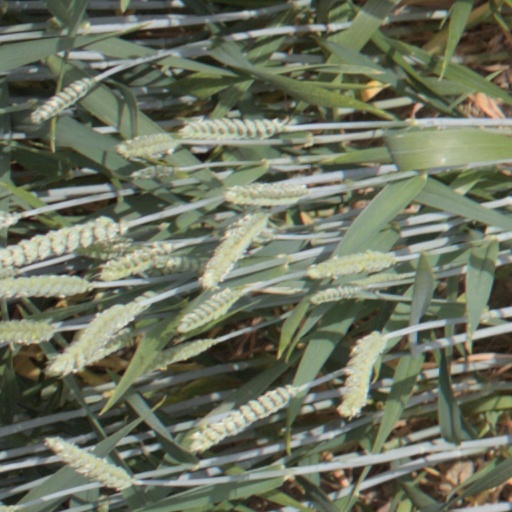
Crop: wheat